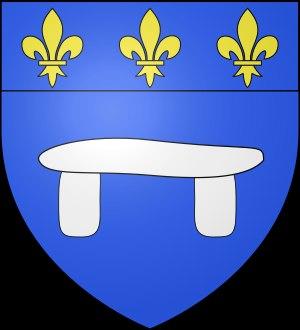
L'allée couverte du cimetière des Anglais est située sur le territoire de la commune de Vauréal dans le département du Val-d'Oise.